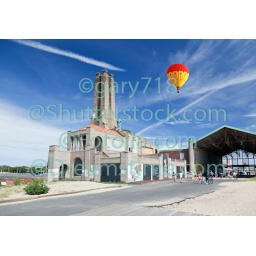
The old casino at beach in Asbury Park NJ